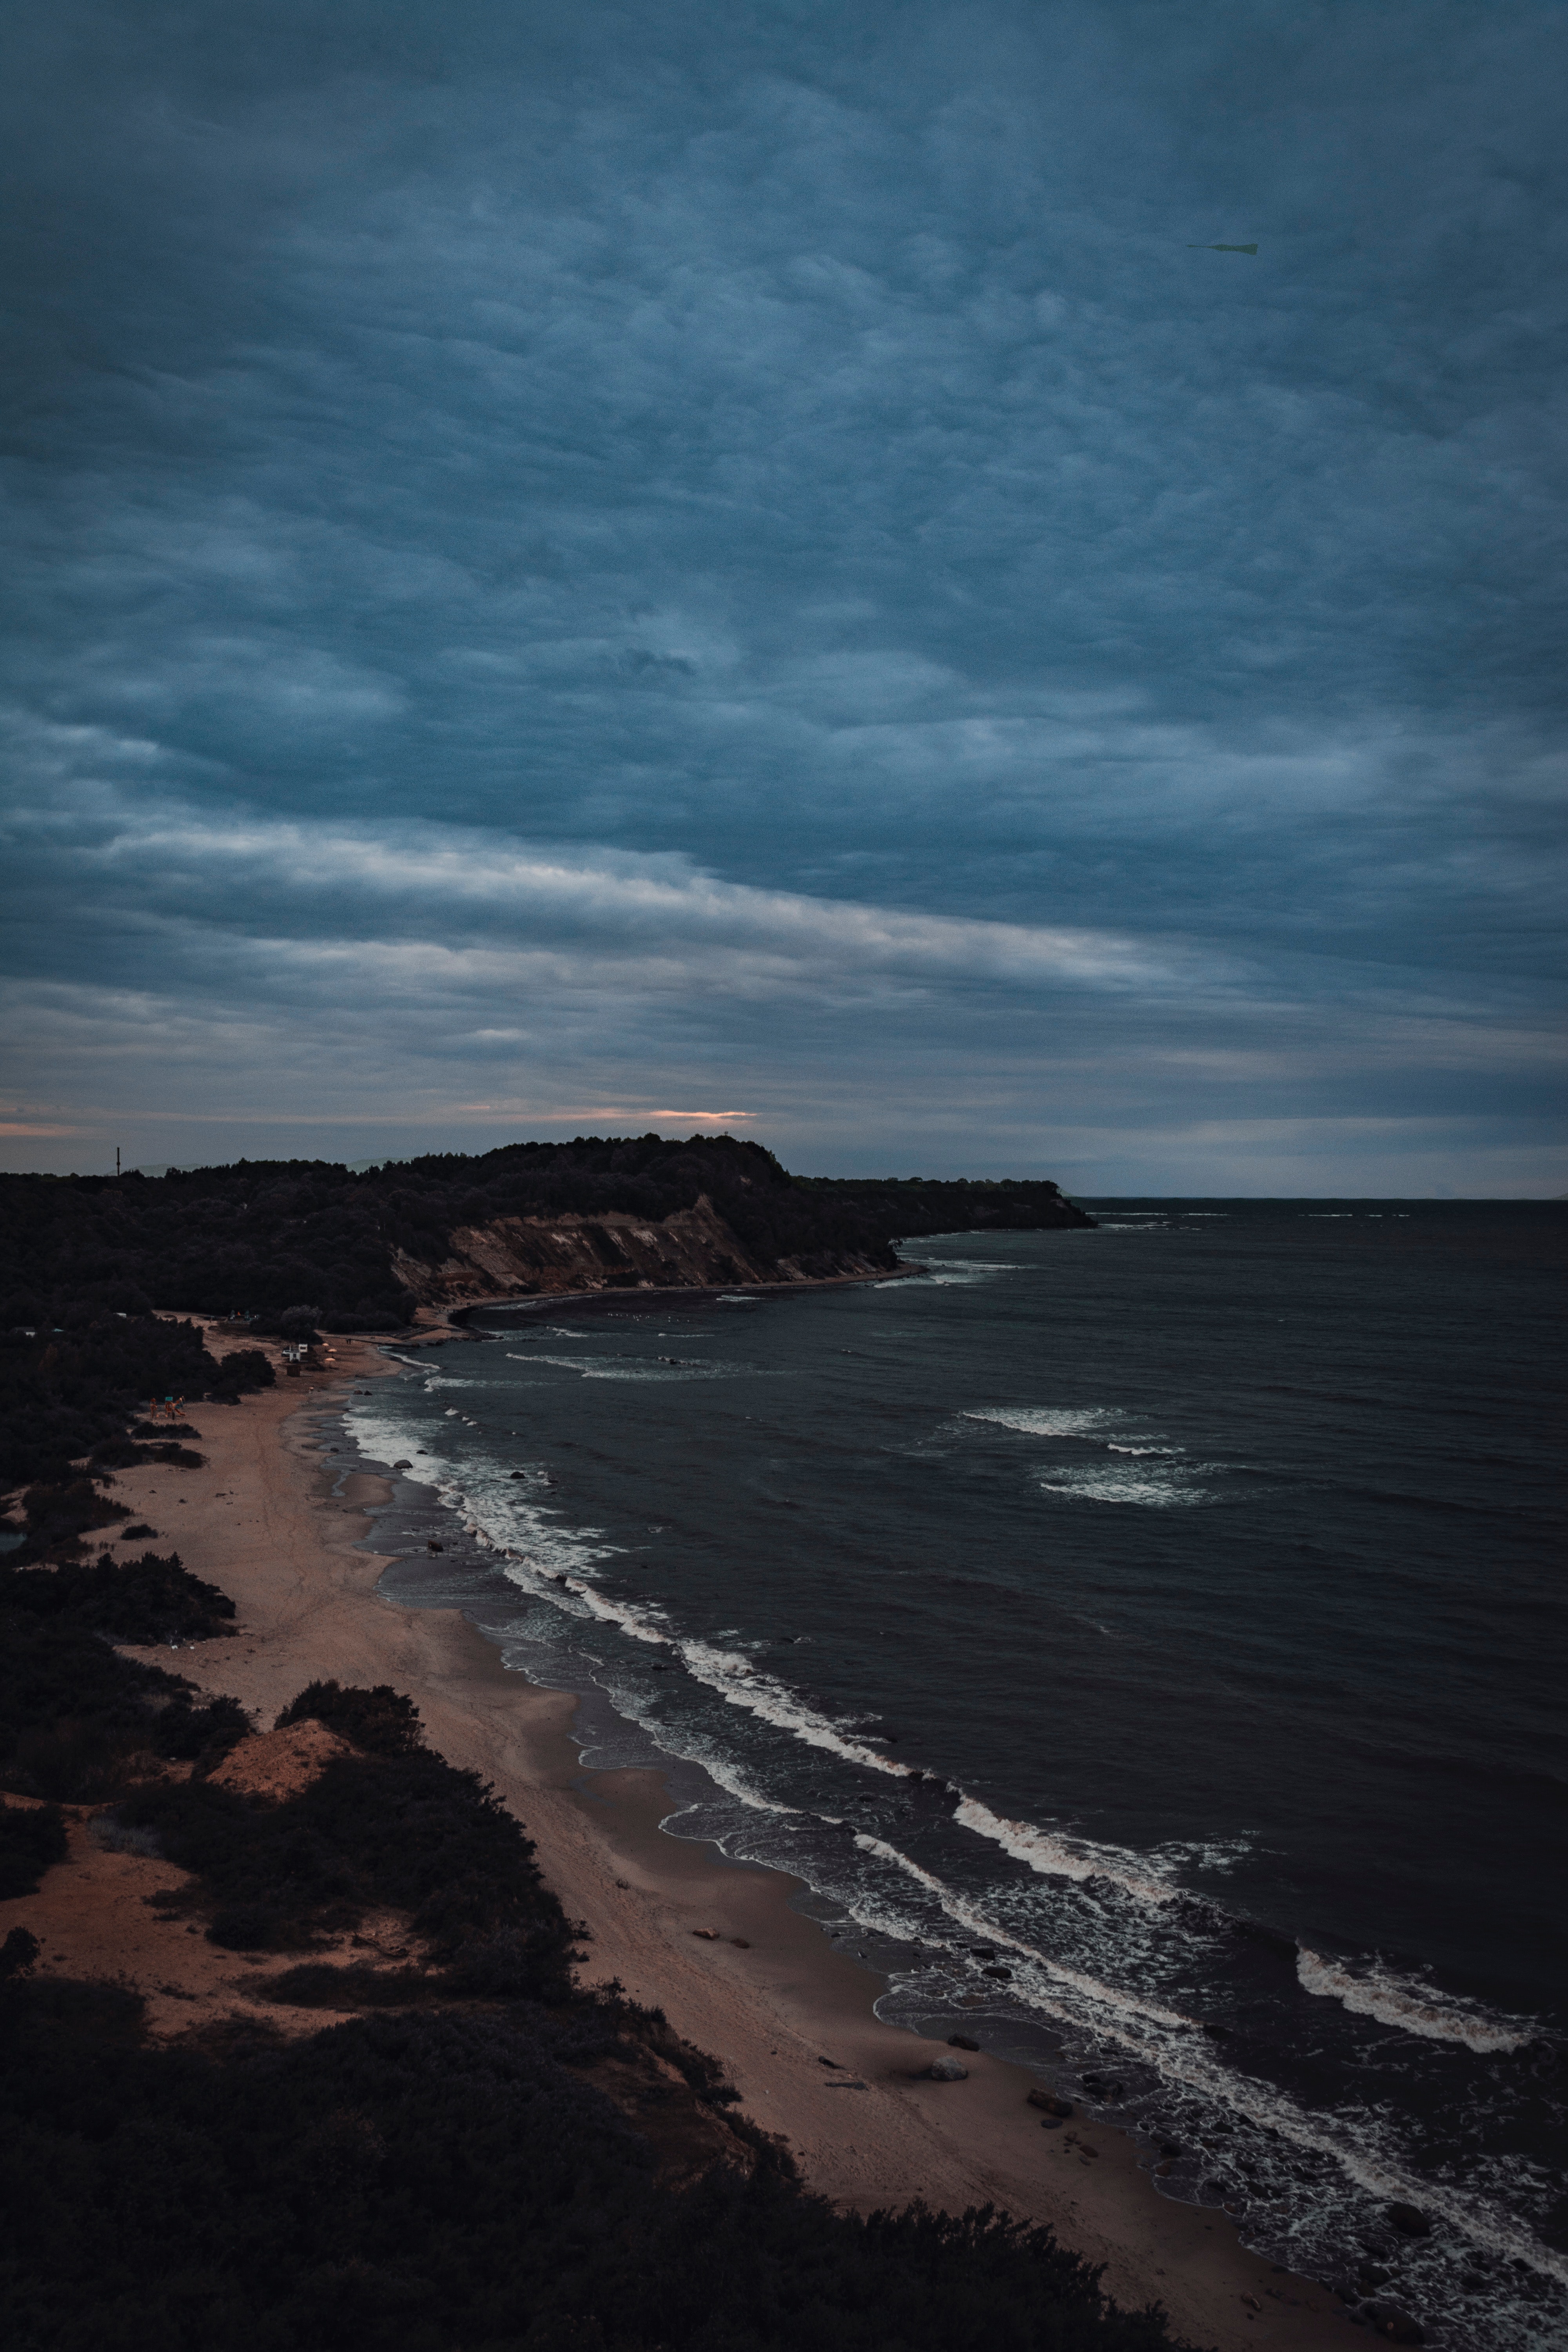
body of water, sky, sea, coast, ocean, water, beach, shore, wave, blue, horizon, cloud, coastal and oceanic landforms, wind wave, headland, evening, calm, atmosphere, sound, reflection, night, bay, tide, sand, terrain, dusk, vacation, darkness, cliff, inlet, tropics